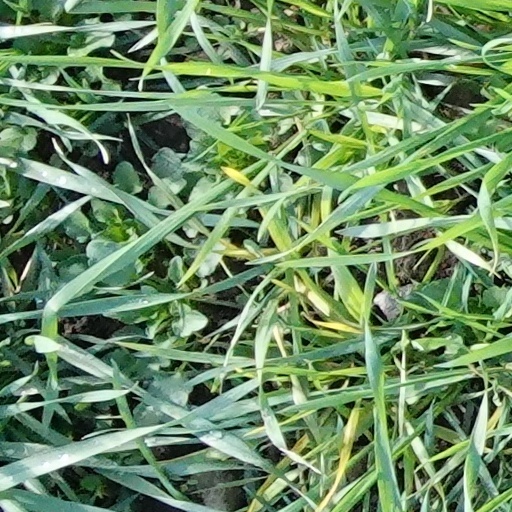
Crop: wheat